Incidents of objects being thrown at politicians

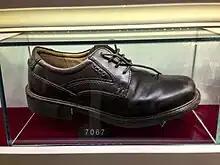
Replica of the shoe thrown at U.S. president George W. Bush during a speech in Iraq

In various countries, objects have been thrown at politicians for reasons varying from comedic to harmful.